White sturgeon

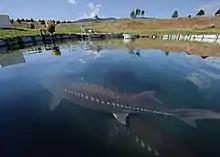
A white sturgeon farm in California

White sturgeon are a resource to a variety of different social and economic groups around the world. Aquaculture facilities cultivate white sturgeon in California and juveniles can be sold to aquarists. They were once the main food source for Native Americans in the 1800s, until overfishing by commercial fleets for caviar drove them to near extinction by the early 1900s. Besides their meat, other important economic products associated with caught sturgeon are caviar, isinglass, and oil. While selling a wild white sturgeon and eggs is illegal in California, it is legal to buy legal caviar from California White sturgeon farms. Poaching is an ongoing issue, in which caviar can sell on the black market for per pound, while a consumer buying legally made caviar from California sturgeon farms pays anywhere from for an ounce.